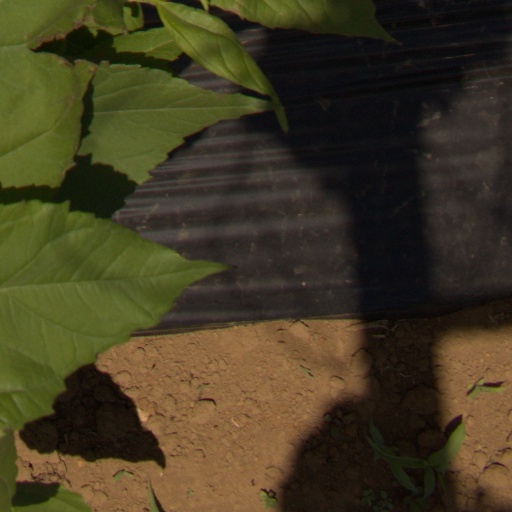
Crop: Jerusalem artichoke